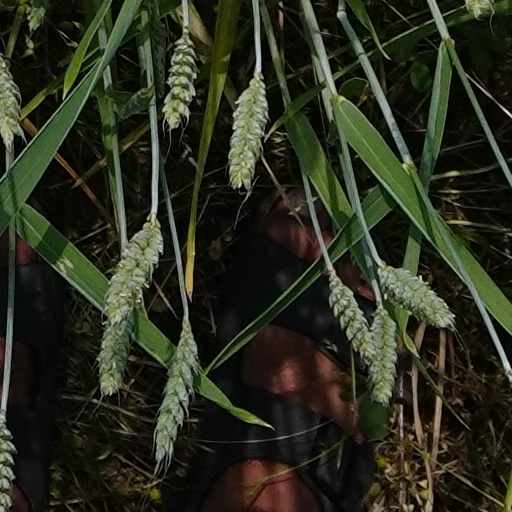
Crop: wheat